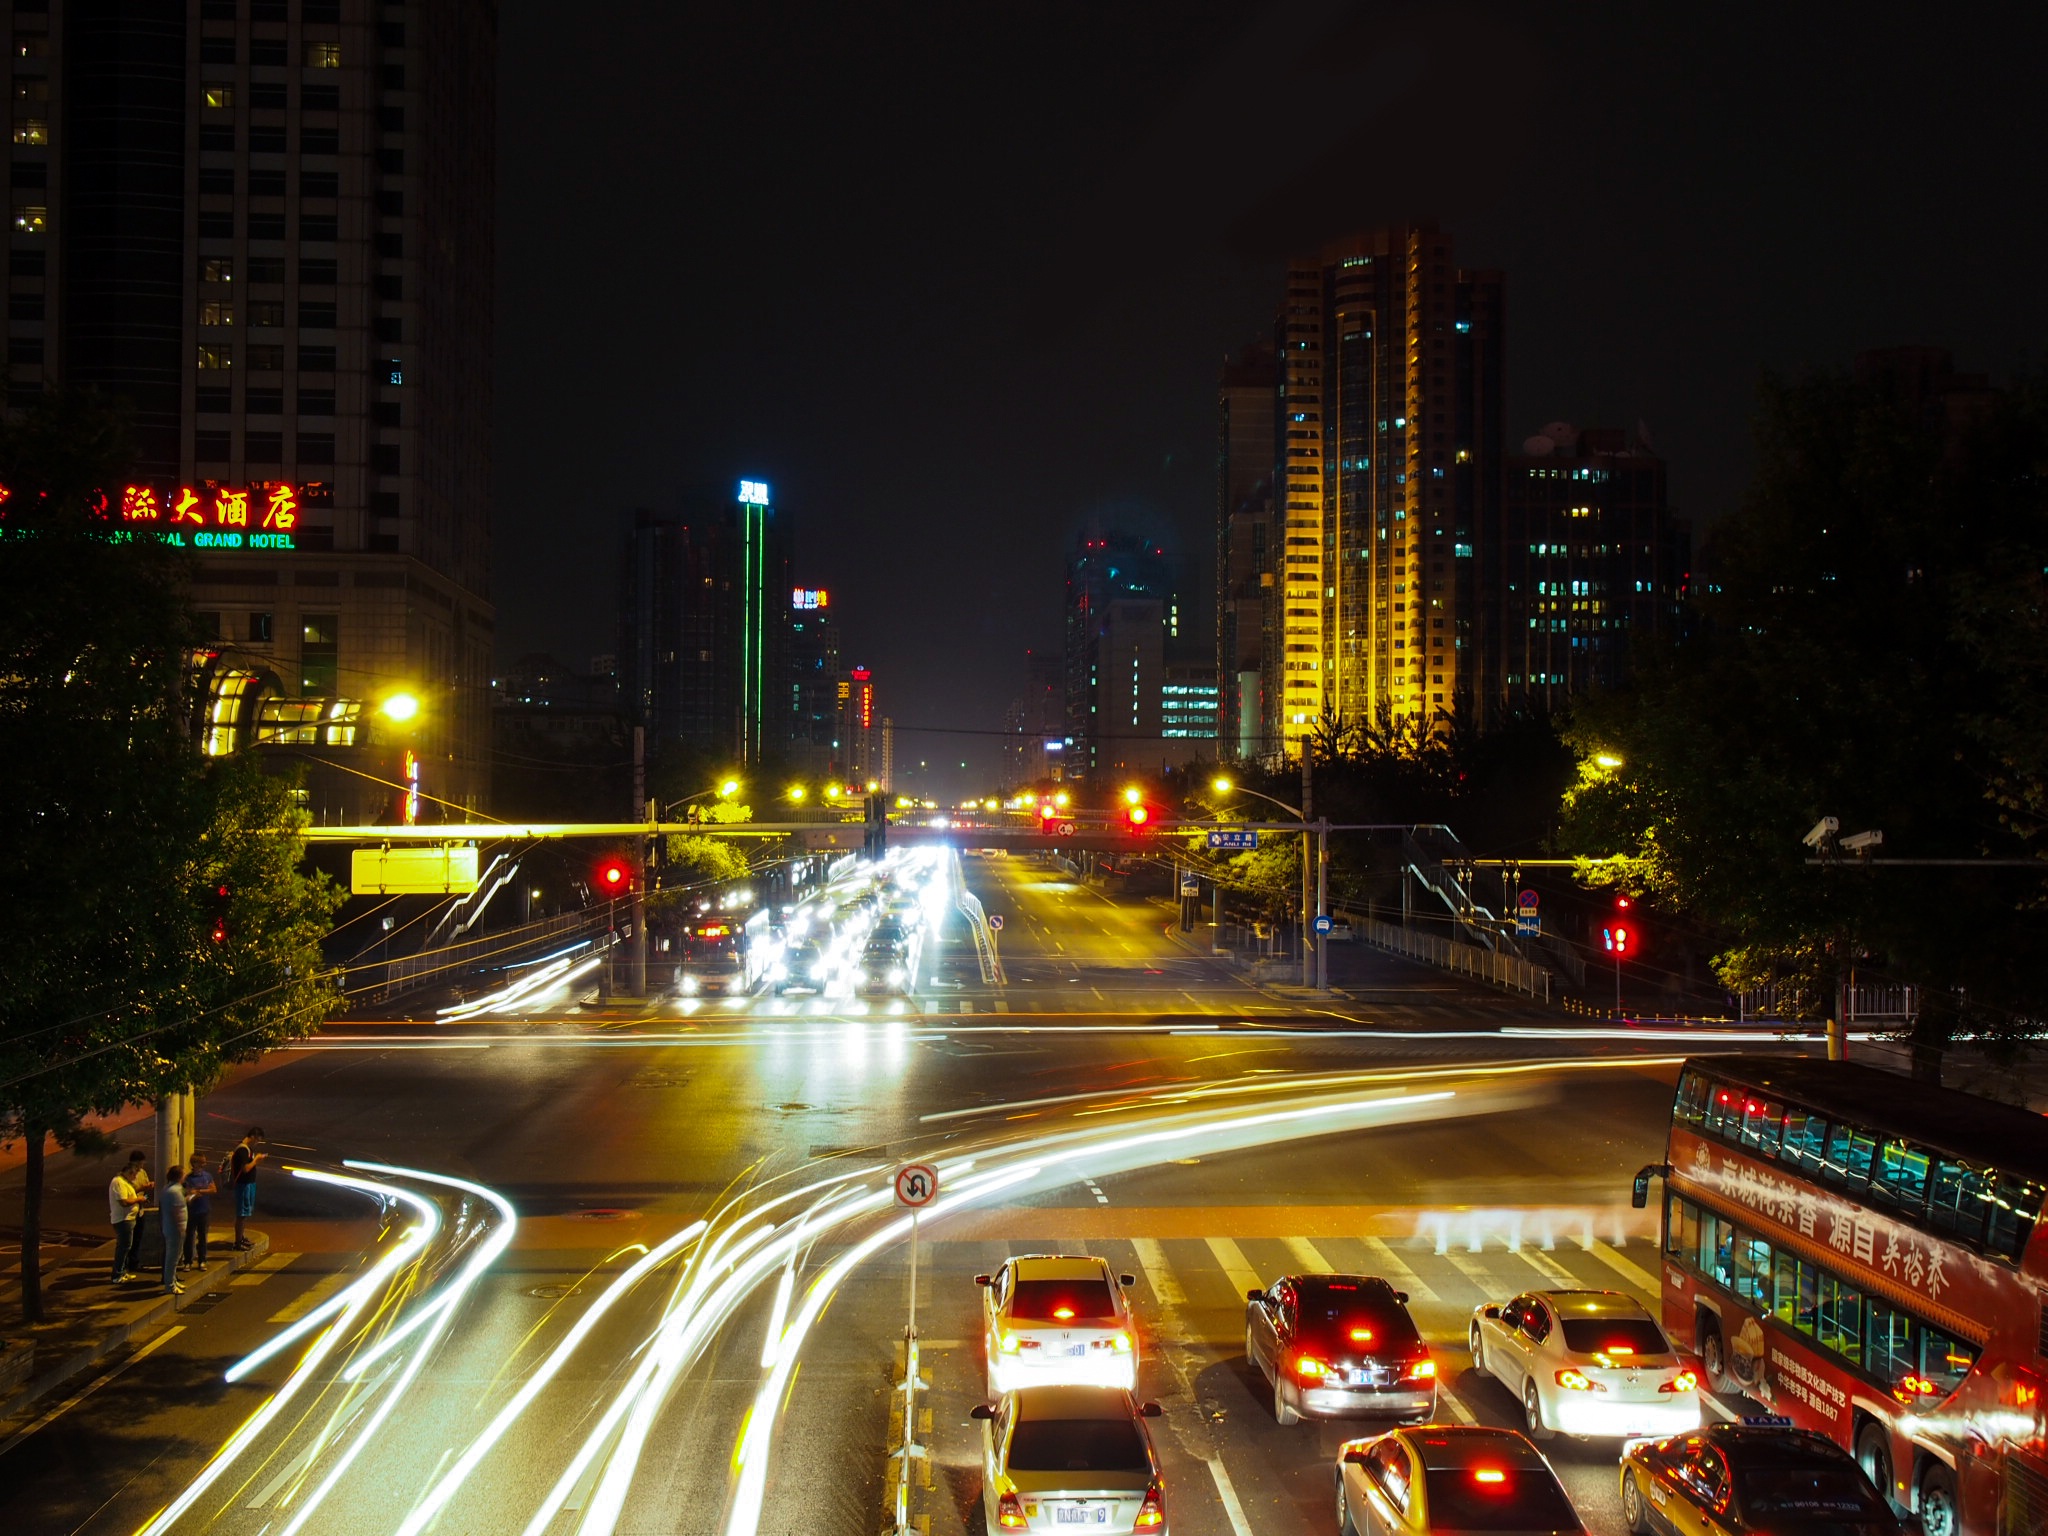
light, skyline, traffic, night, city, skyscraper, cityscape, downtown, dusk, evening, automotive, night view, metropolis, urban area, human settlement, metropolitan area